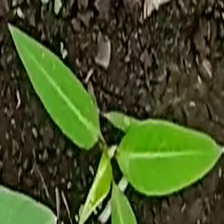
Weed species: Moti_dudhi(Euphorbia_geneculata_L)